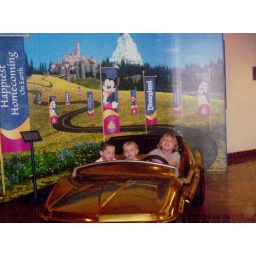
Adam, Lyric, and Cindy in the golden car by Goofy's kitchen